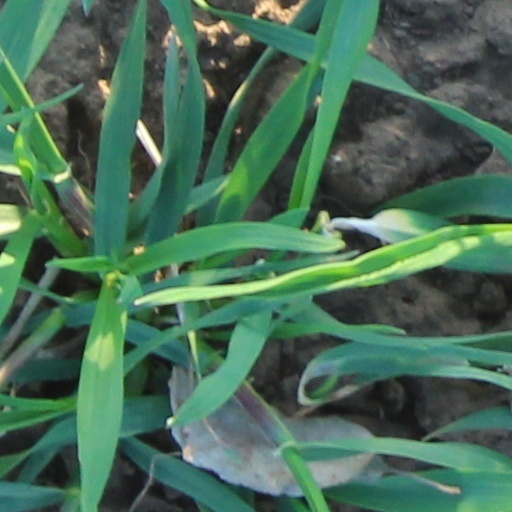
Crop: wheat